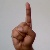
The image shows a hand gesture representing the letter 'D' in Indian Sign Language.